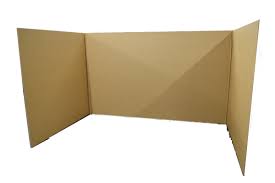
Waste category: cardboard